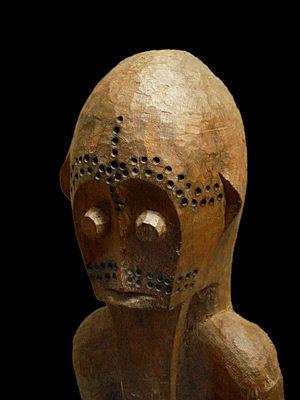
Metoko (Zaïre)
Les Metoko sont un peuple d'Afrique centrale établi au centre-est de la République démocratique du Congo, de part et d'autre de la rivière Lualaba.